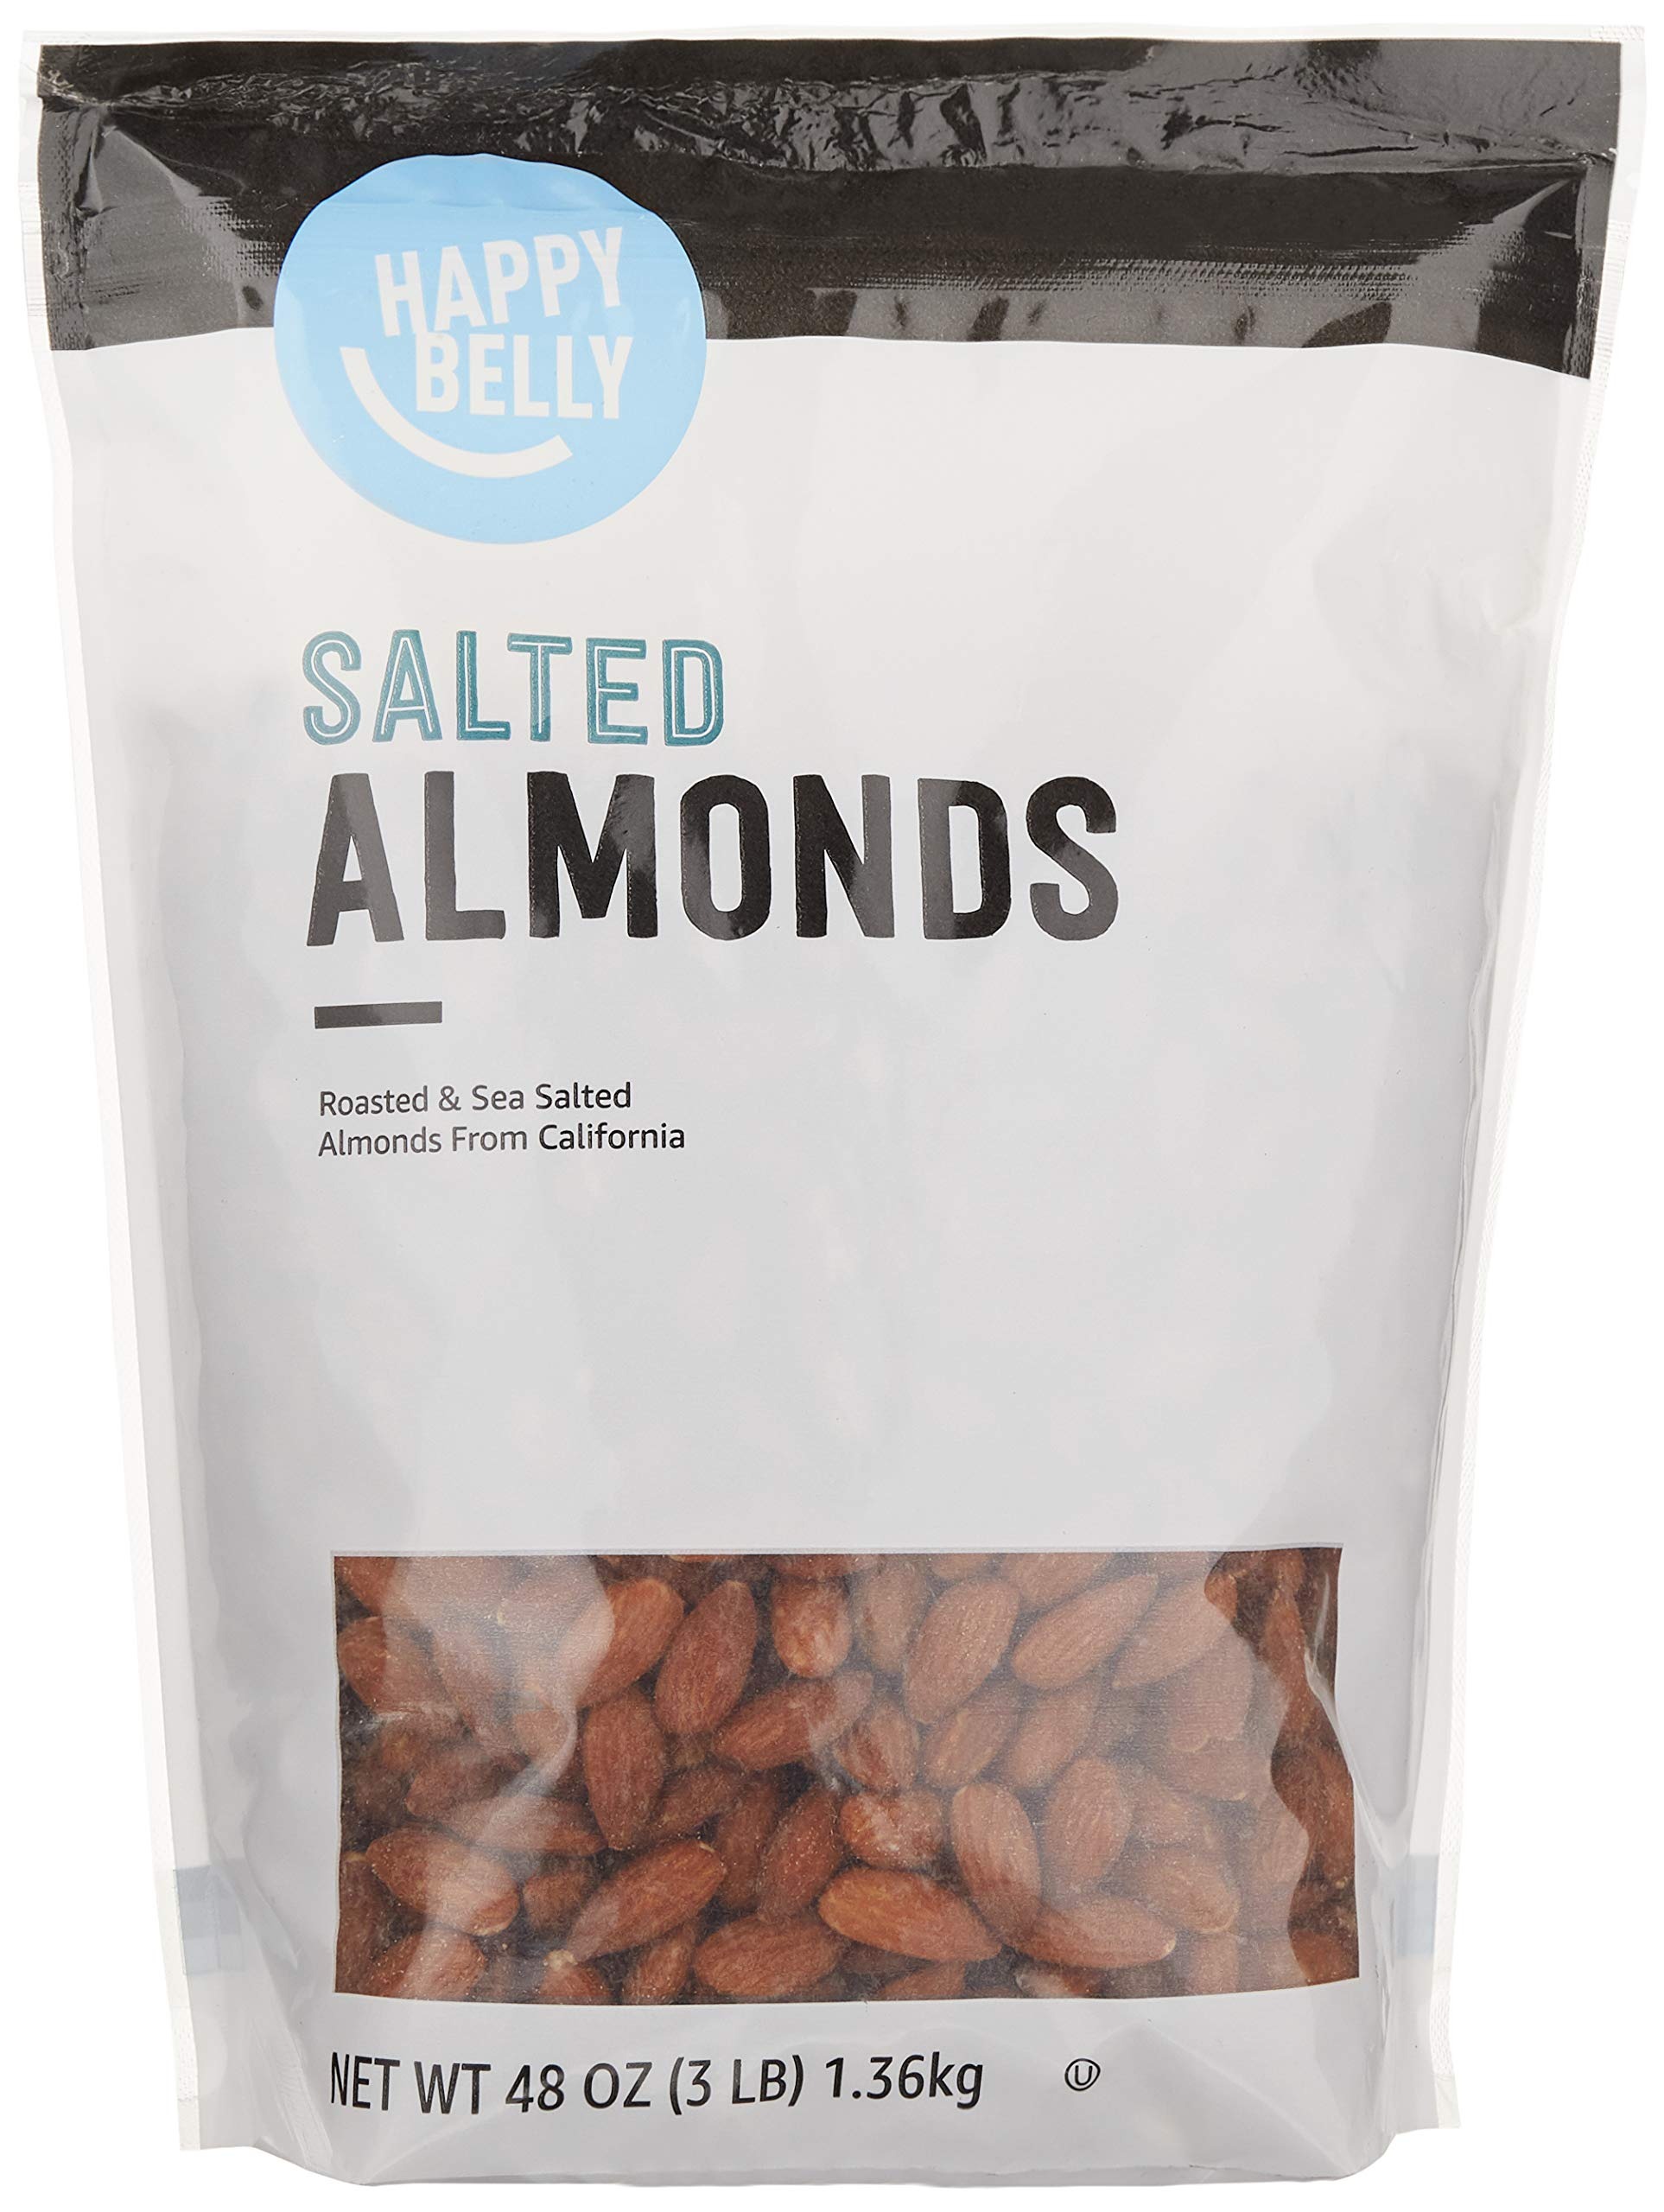
Item Name: Amazon Brand - Happy Belly Roasted & Salted California Almonds, 48 Ounce
Bullet Point 1: Happy Belly Roasted & Salted California Almonds feature a subtle buttery flavor and satisfying crunch
Bullet Point 2: California Select Sheller Run (SSR) grade almonds are roasted and salted with sea salt
Bullet Point 3: Harvested in California’s Central Valley
Bullet Point 4: One 48-ounce stand-up, resealable bag keeps almonds fresh
Bullet Point 5: An Amazon brand
Value: 48.0
Unit: Ounce

Price: 6.08